Millbourne Mills (Pennsylvania)

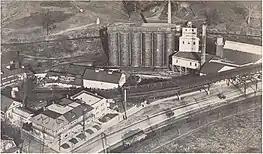
Birdseye view of Millbourne Mills

Thomas Steel purchased the Darby Mill in 1814. In that year, Sellers erected an old part of the now Millbourne Mill. John Jr., after learning the trade of a miller with Thomas Steel, took charge of the new mill.